End of the Han dynasty

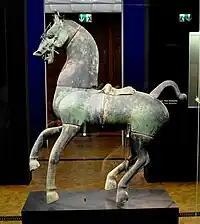
An Eastern Han prancing horse, bronze sculpture, 2nd century

Towards the end of the reign of Emperor Ling of Han (r. 168–189), many officials in the imperial court foresaw chaos in the political scene as soon as Emperor Ling died. One of those officials, Liu Yan, suggested to Emperor Ling in 188 that the root of the agrarian revolts during that time, including the most serious one, the Yellow Turban Rebellion of 184, was that Inspectors (刺史) lacked substantial administrative powers. Emperor Ling, convinced by Liu Yan, changed the Inspectors' titles to "Governor" (牧) and granted them the authority to levy taxes and command armed forces within the borders. Liu Yan was commissioned as the Governor of Yi Province (covering the Sichuan Basin), while several other important officials also became Governors, including Liu Yu, who was appointed Governor of You Province (covering present-day northern Hebei, Beijing, Tianjin and Liaoning). The increased influence of these provincial governors formed the basis on which later warlords would control large regions of the Han empire.